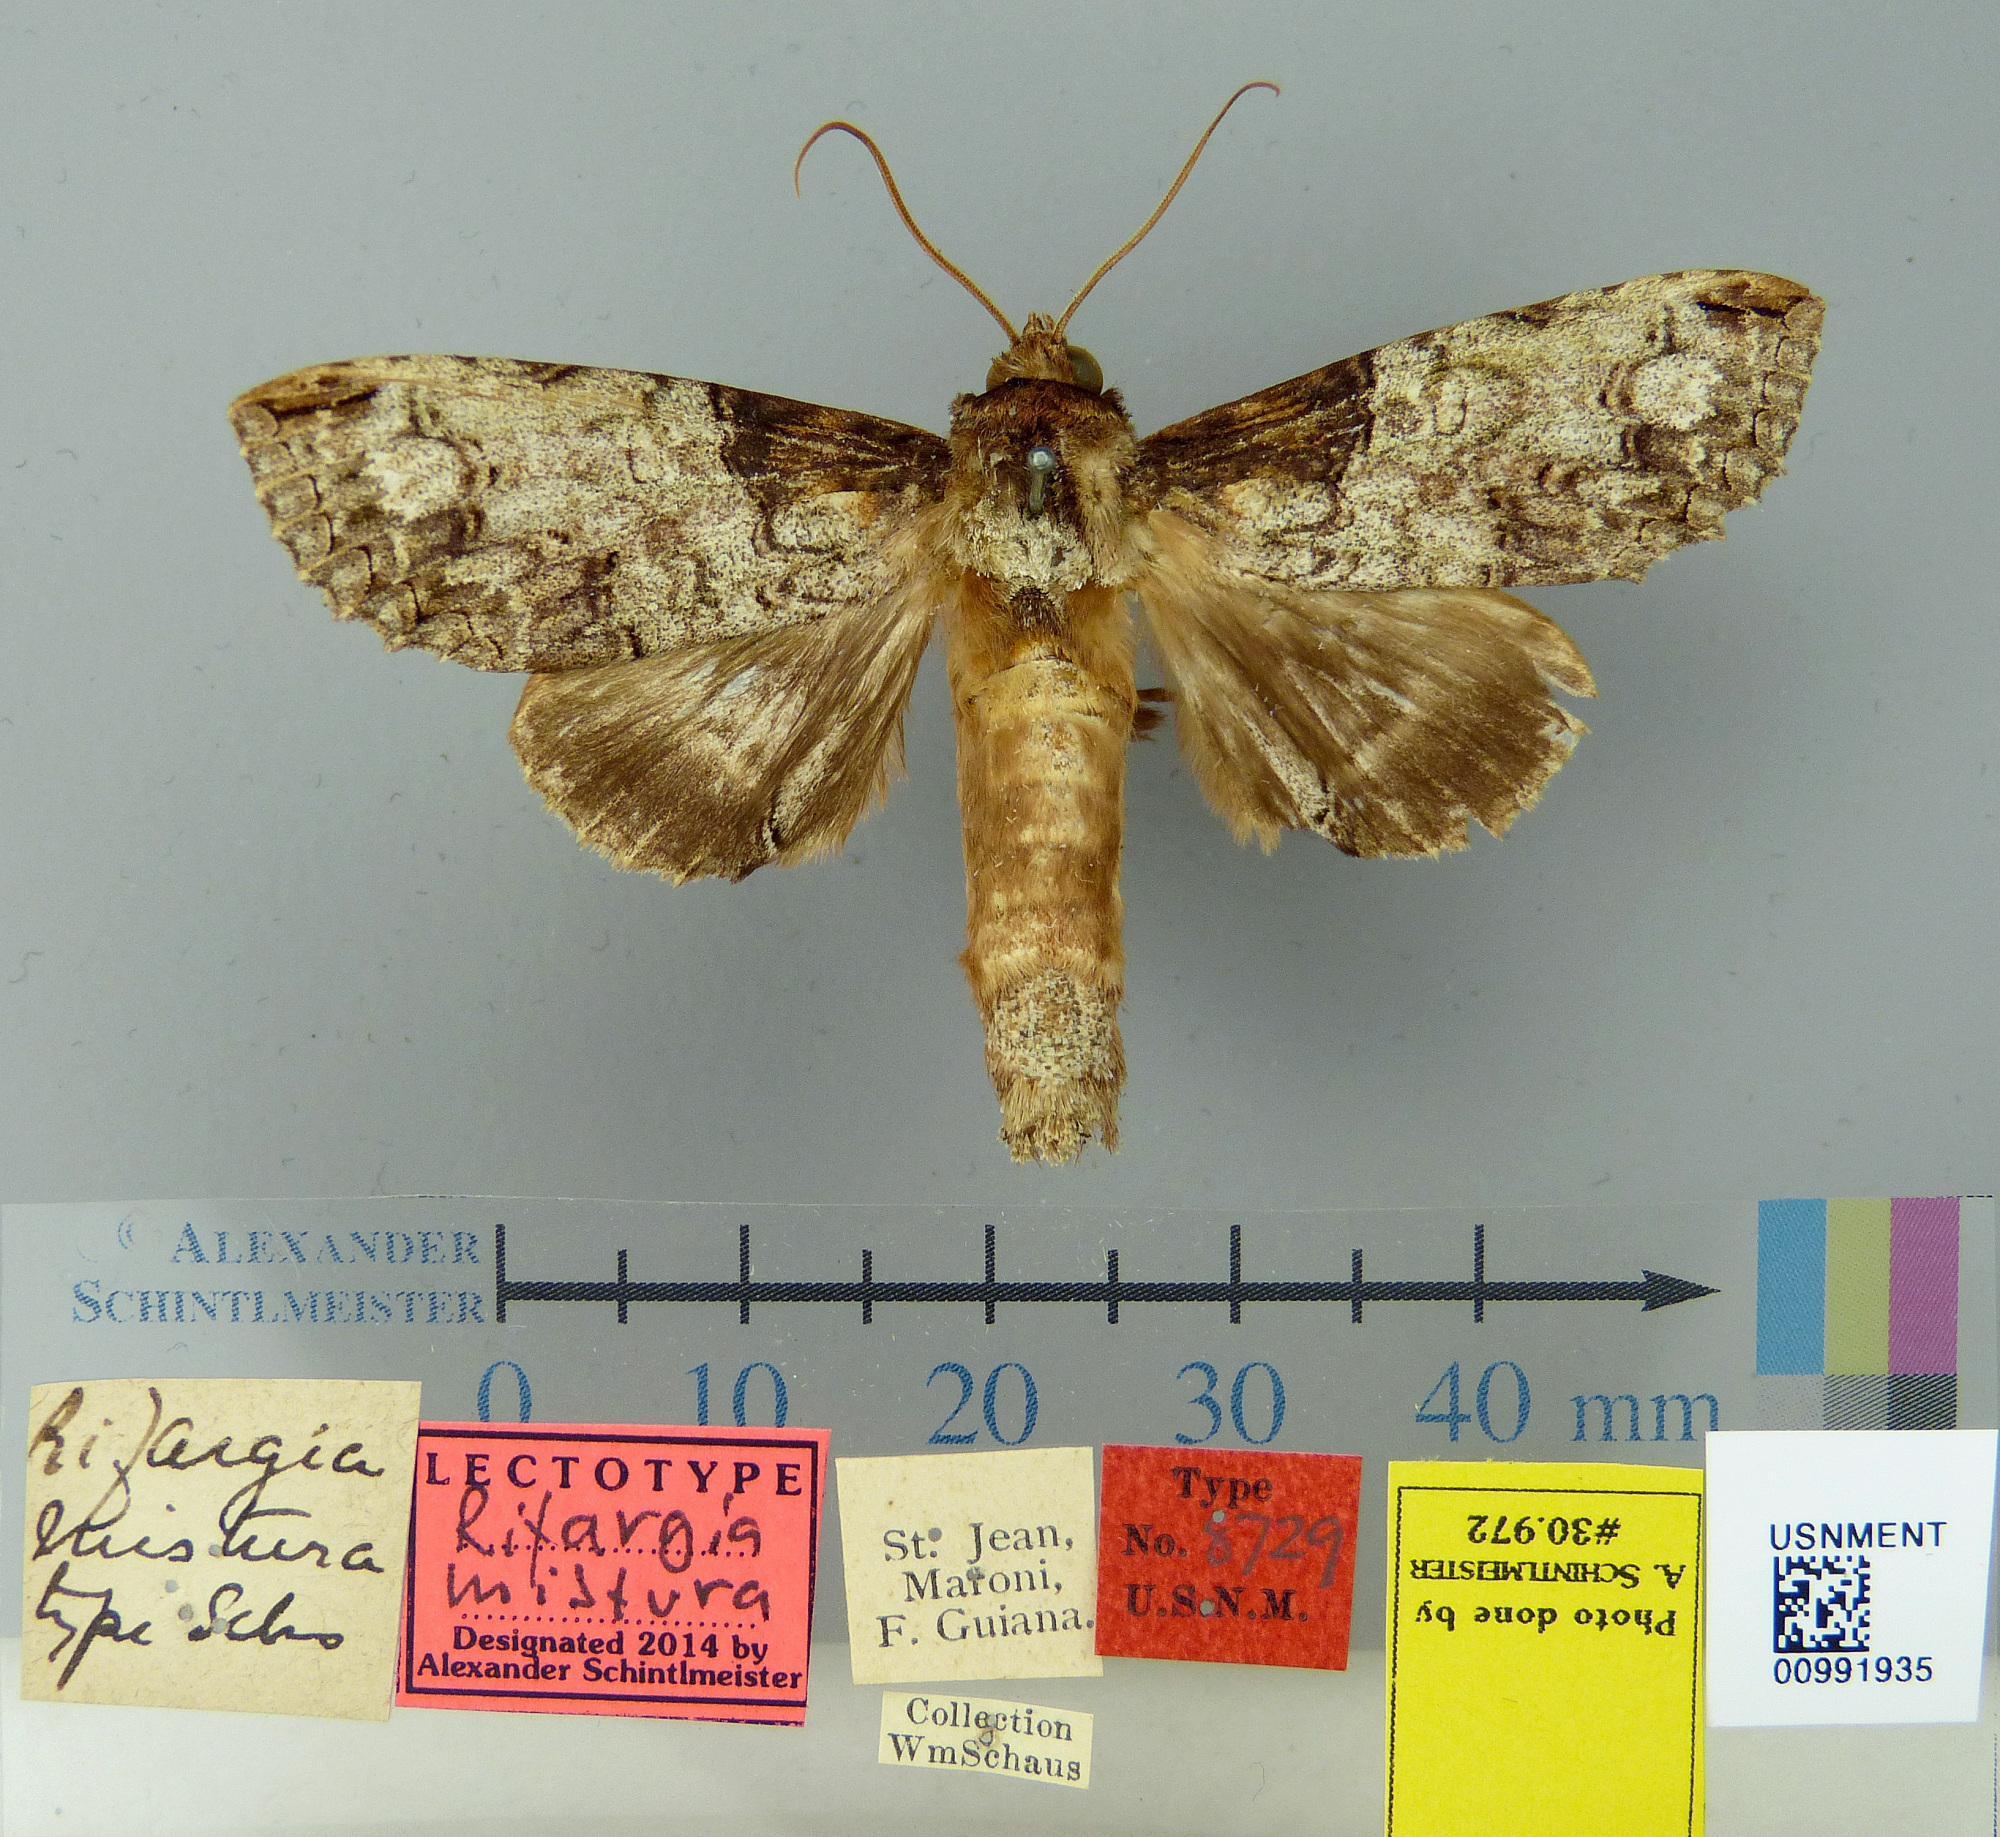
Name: Rifargia mistura
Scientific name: Rifargia mistura Schaus, 1906
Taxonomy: Animalia, Arthropoda, Insecta, Lepidoptera, Notodontidae
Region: [Not Stated]
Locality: St. Jean du Maroni, French Guiana, France